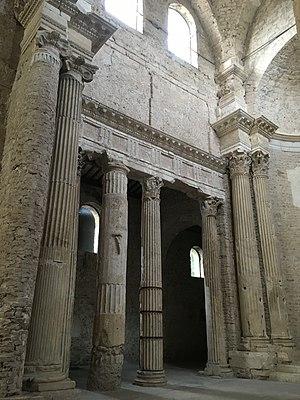
L'architecture lombarde est l'ensemble des œuvres architecturales réalisées à l'époque du Royaume lombard, avec une survivance résiduelle dans le Sud de l'Italie jusqu'aux Xᵉ et XIᵉ siècles, et commandées par les rois et les ducs lombards.